Antoni Waga

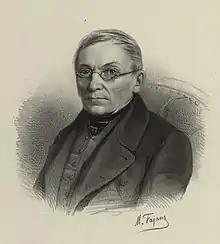

Antoni Stanisław Florian Waga (8 May 1799 – 23 November 1890) was a Polish zoologist, traveller, writer, literary critic and Piarist. He was also a collector of rare books on natural history. Along with Taczanowski and under the patronage of Konstanty Branicki, they established the zoological cabinet at the University of Warsaw.